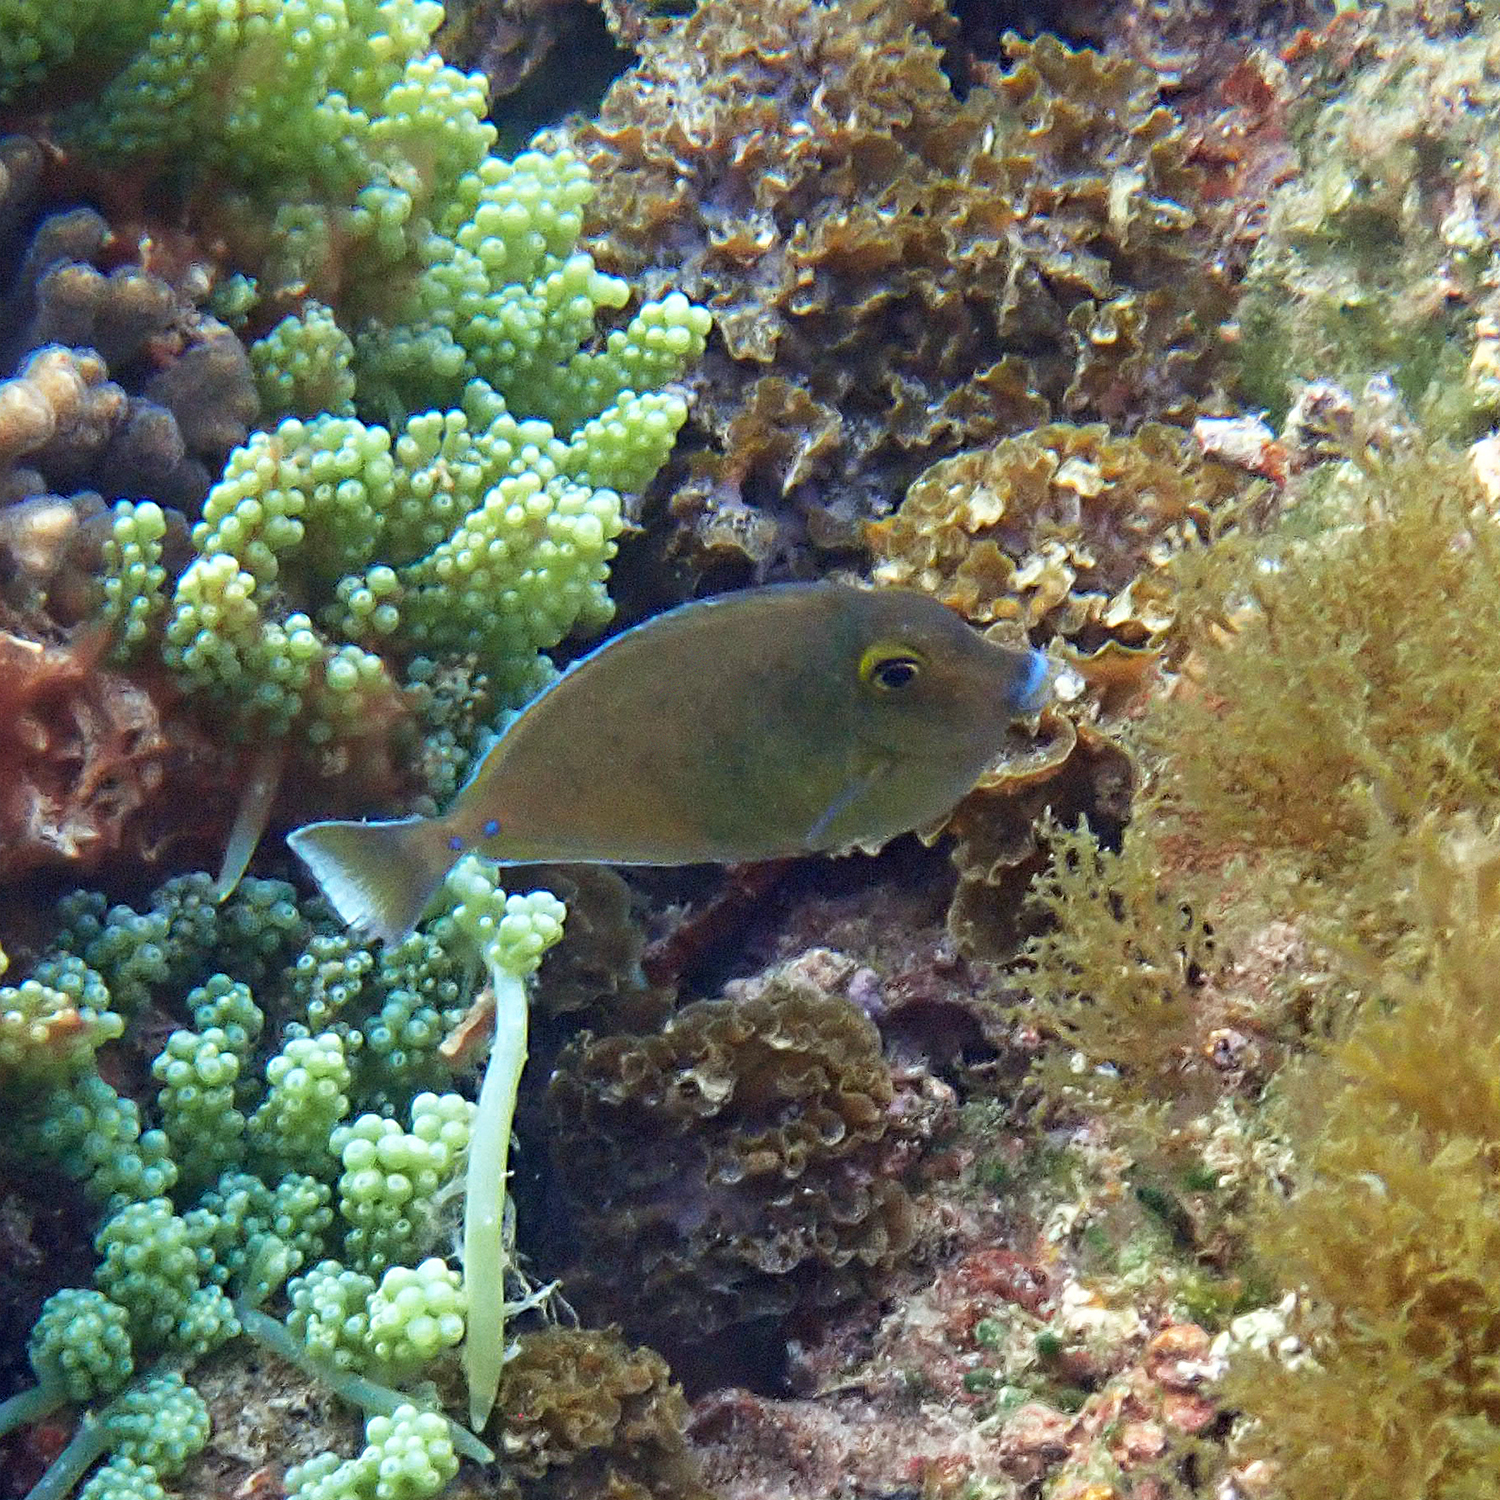
Naso unicornis (Bluespine Unicornfish)